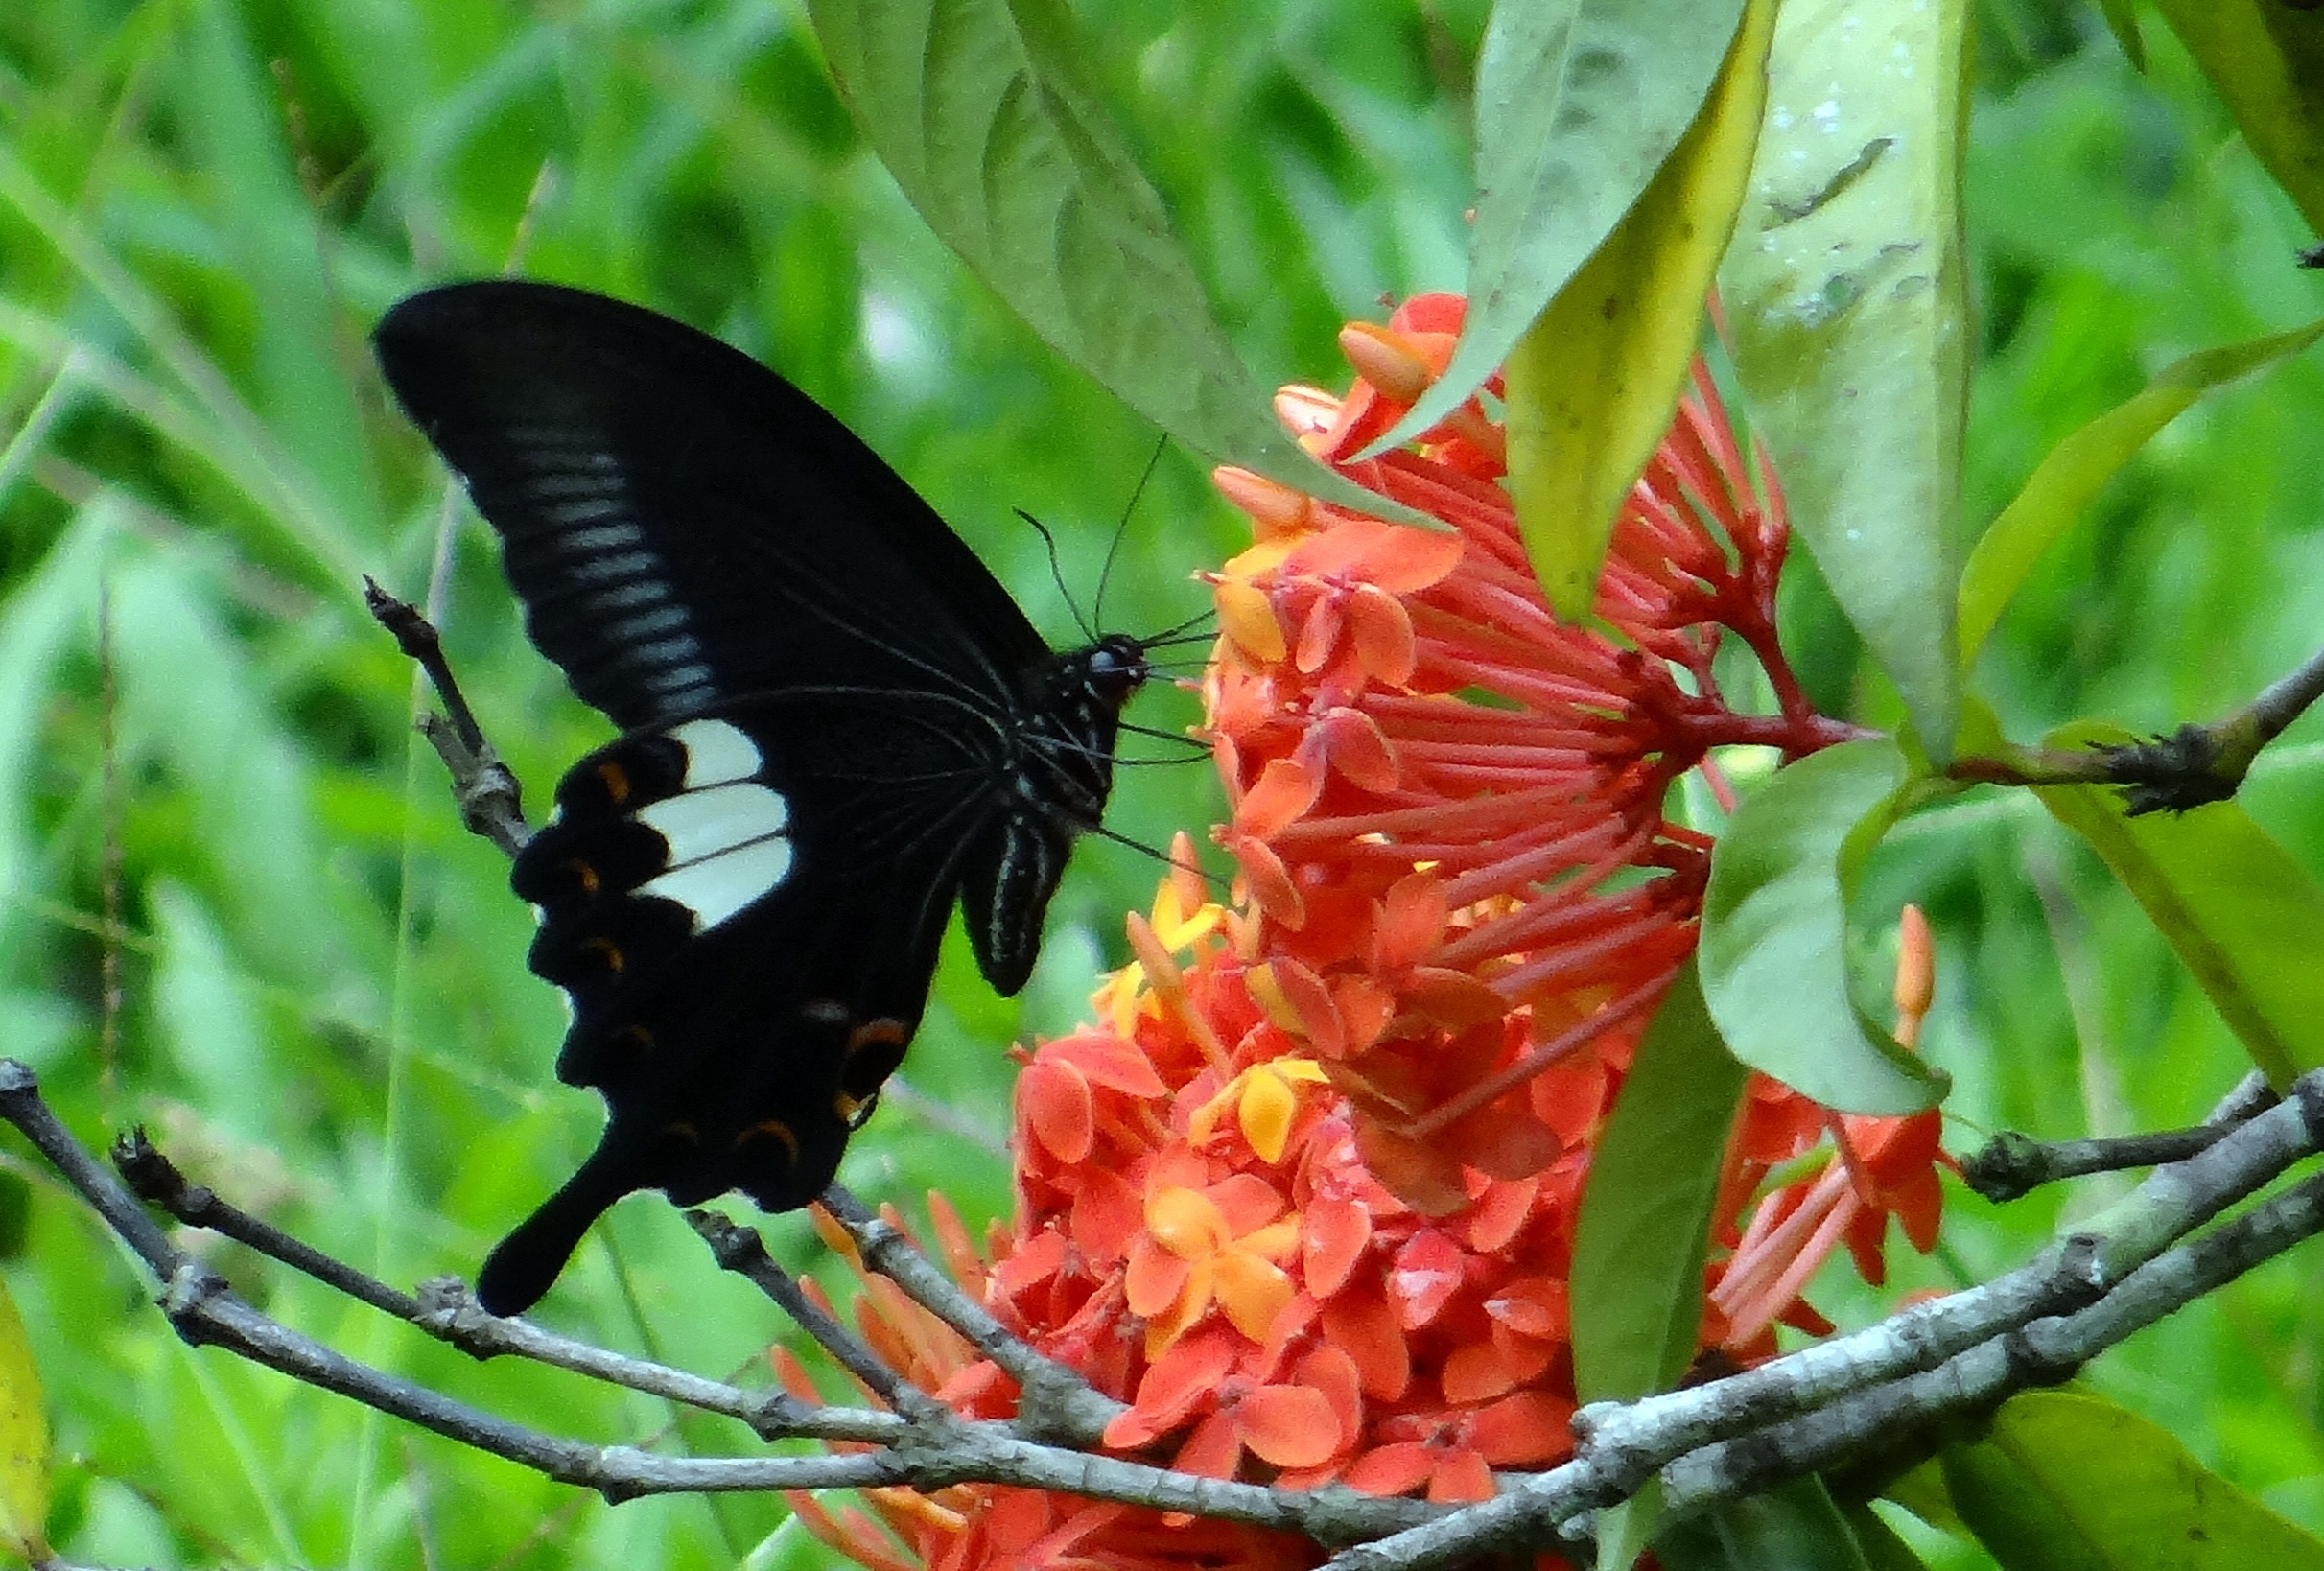
flower, insect, botany, butterfly, flora, fauna, invertebrate, india, nectar, swallowtail, macro photography, arthropod, pollinator, papilio polytes, moths and butterflies, kodagu, common mormon